Injune

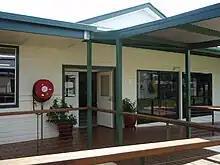
Injune Library, 2011

Injune is a small town in South West Queensland. It located on the Carnarvon Highway, north of the regional centre of Roma. A railway connected Injune with Roma from 1920 until 1966.